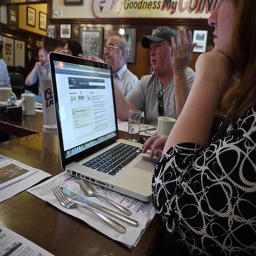
People sitting around a table with one hand raised and a lady looking at a laptop.
woman checking her computer as people talk in a cafe
a lady on a computer with other patrons sitting at a bar
A woman working in her laptop computer at a full diner counter.
people siting at a table with a laptop